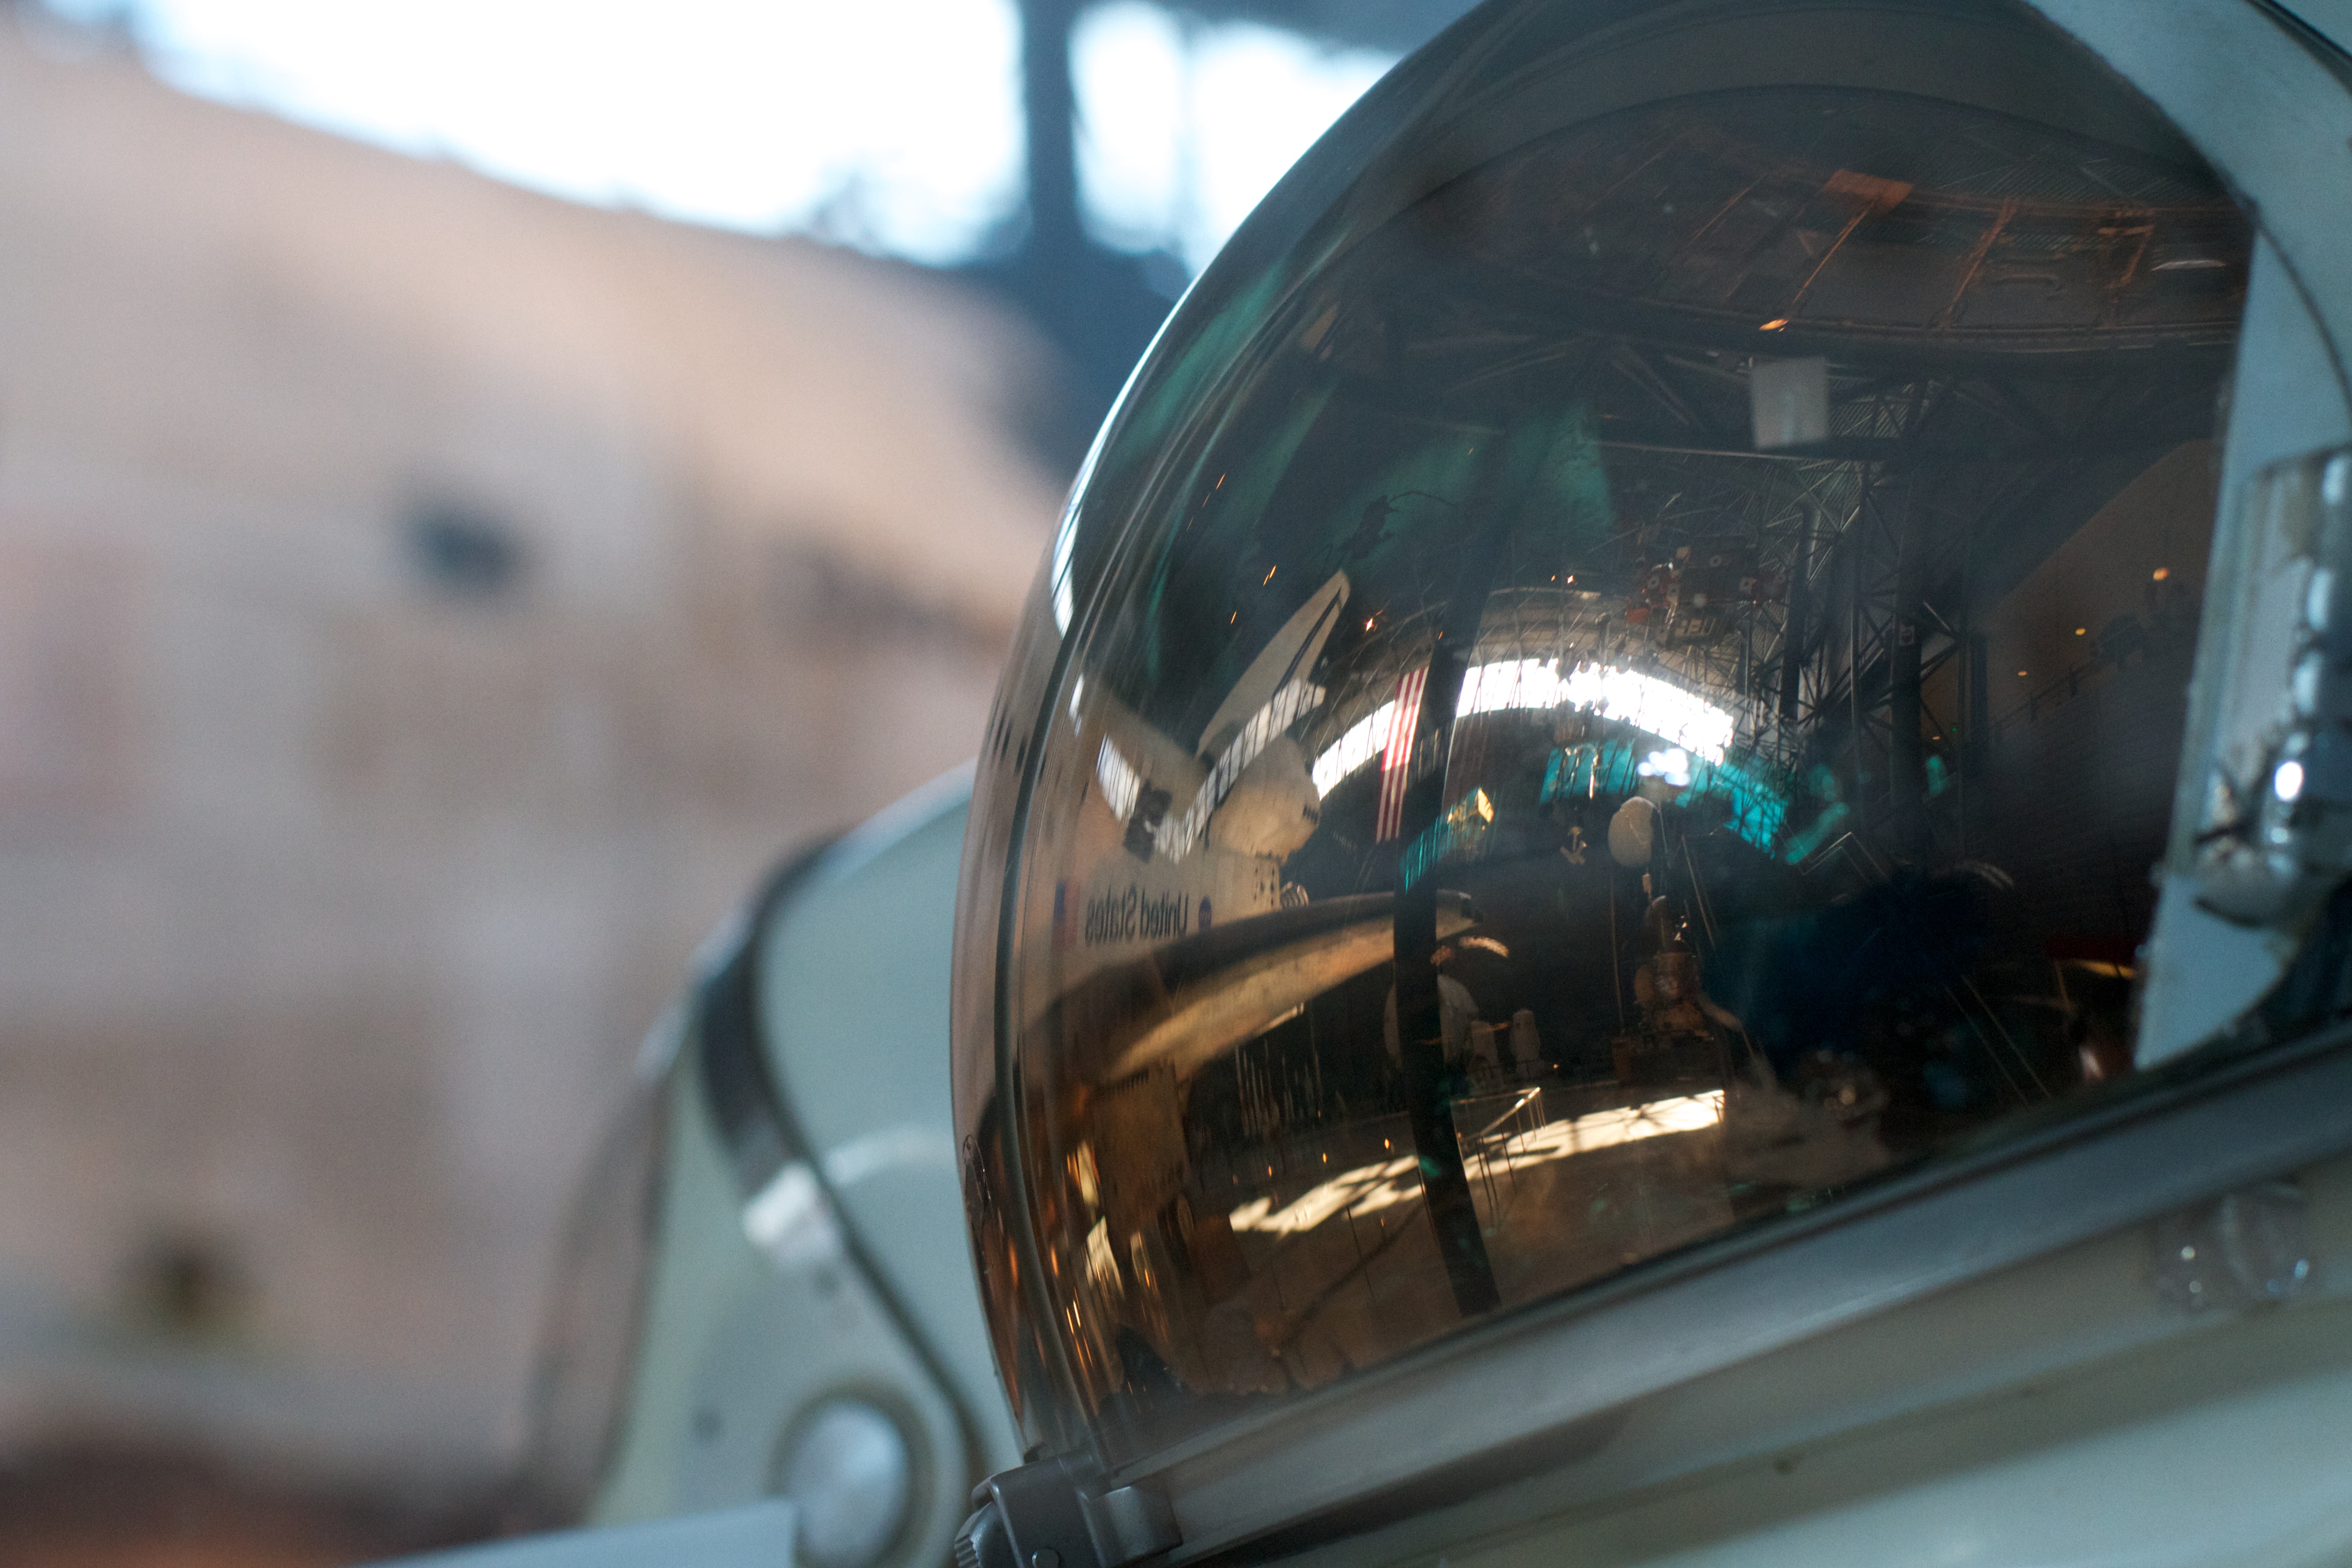
light, window, glass, driving, aircraft, vehicle, aviation, windshield, blue, atmosphere of earth